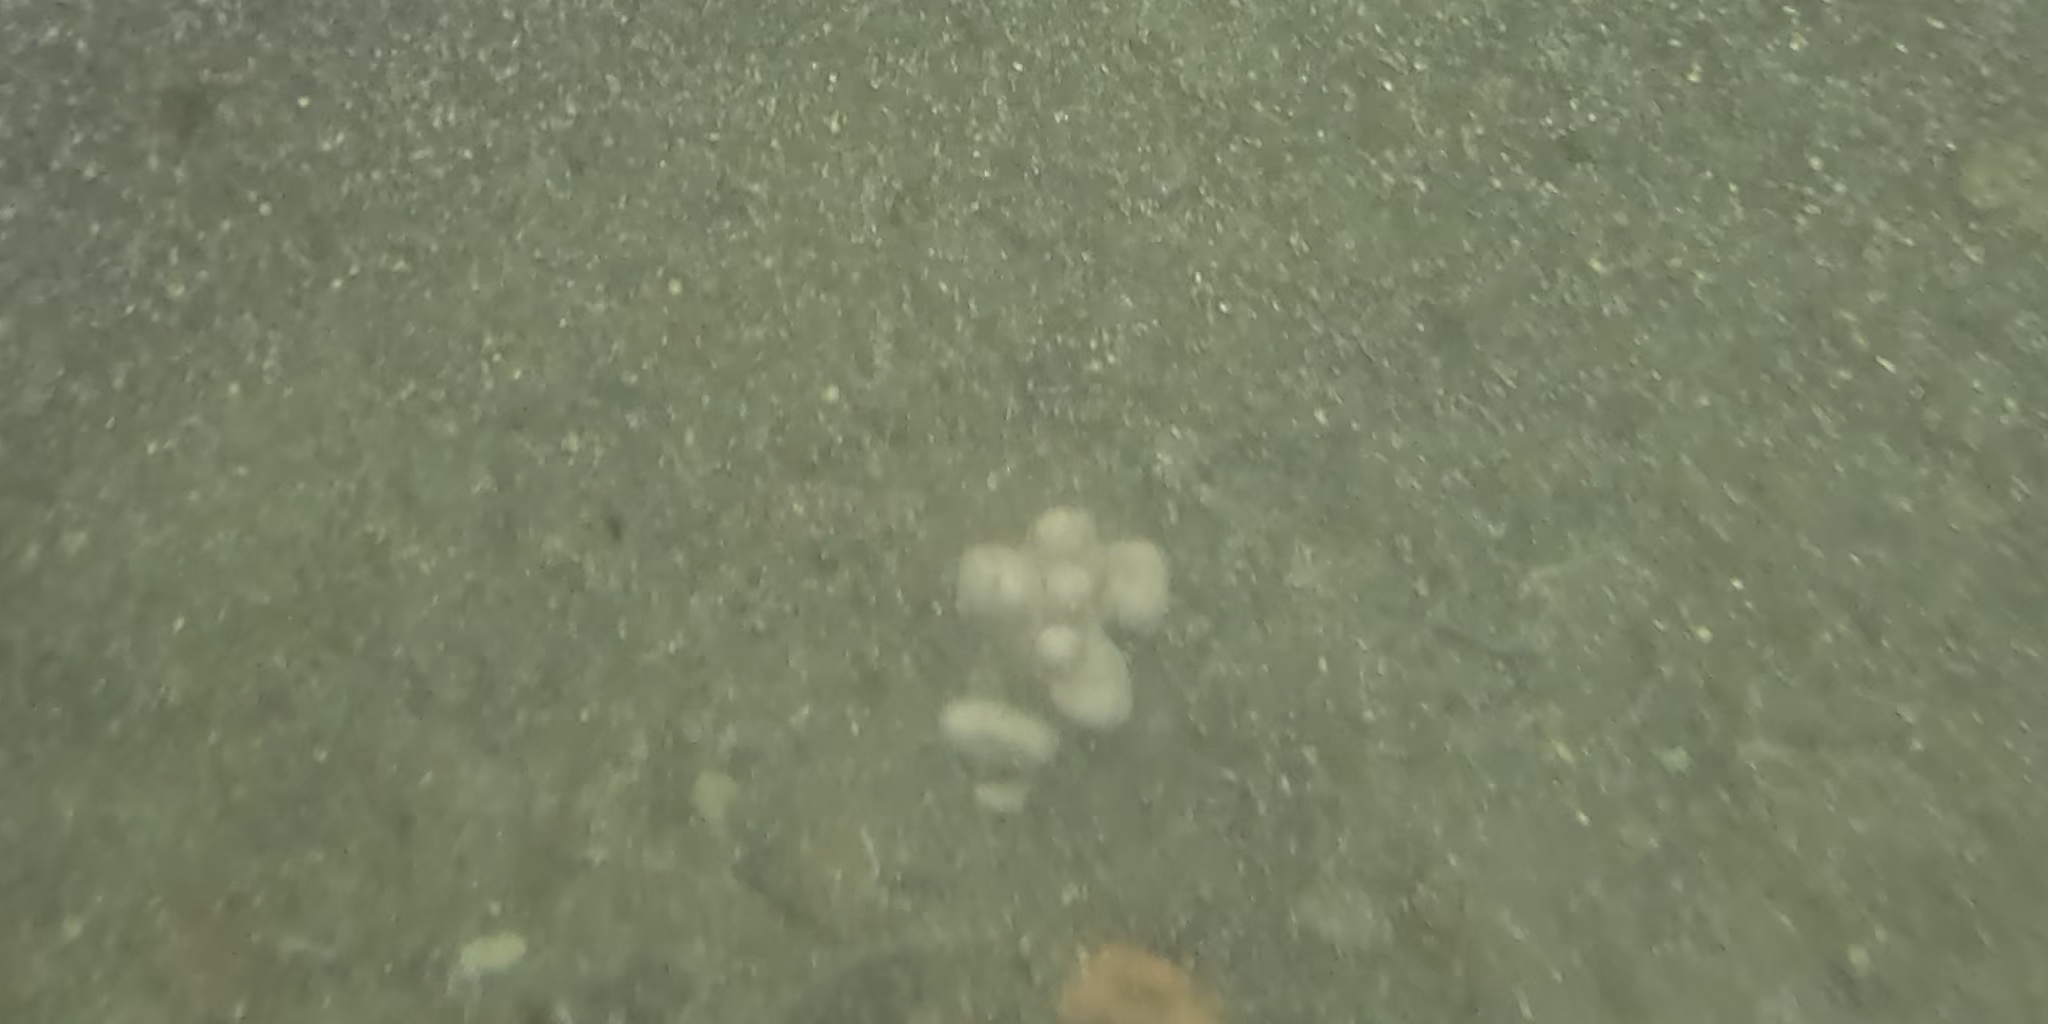
Seabed habitat: stone